A View of the Present State of Irelande

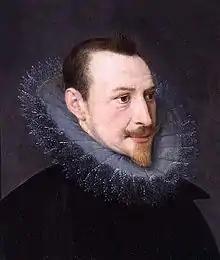
A portrait of Edmund Spenser

A View of the Present State of Irelande is a political pamphlet written in 1596 by English writer, poet and soldier Edmund Spenser. The text is written in the form of a dialogue between two Englishmen, Eudox and Irenius; the former has never been to Ireland, while the latter has recently returned from the island while it was in the midst of the Protestant Tudor conquest of Catholic Ireland. In the text, Spenser argues for employing scorched earth tactics to subdue Irish resistance to the conquest and criticised Ireland's culture, religion, language and legal system. The text was not published during Spenser's lifetime, but posthumously published by James Ware in 1633.